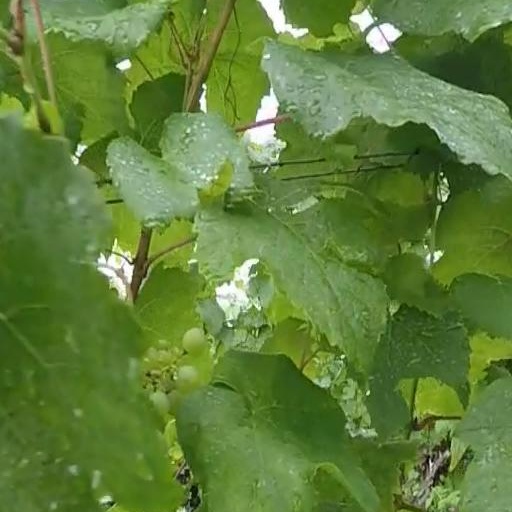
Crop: grape